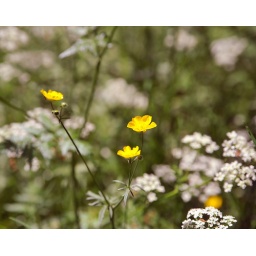
I made some wild flower shots while walking in a park in Zaltbommel.